Henry H. Houston

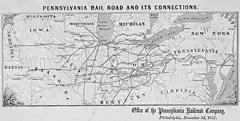
An 1857 map of the Pennsylvania Railroad and its connections

Col. William C. Patterson, president of the Pennsylvania Railroad, hired Houston to establish and operate the company's freight business from 1851, and he became the General Freight Manager in 1852. He resigned in 1867 due to poor health and worked as promoter and manager of the Union and Erie Lines. Houston was in charge of the Philadelphia, Germantown and Chestnut Hill Railroad, now SEPTA's Regional Rail Chestnut Hill West Line, which was built in the 1880s to link downtown Philadelphia with the wealthy and growing suburbs to the northwest.